Maria Bird-Browne

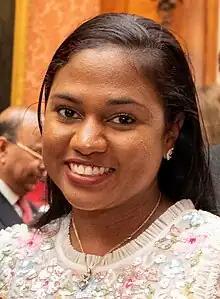

Maria Vanessa Bird-Browne (born 1991) is a politician in Antigua and Barbuda. She was elected as a member of the House of Representatives for St. John's Rural East in the Parliament of Antigua and Barbuda in 2018, becoming the youngest lawmaker in the country. She is the country's minister for housing, lands, and urban renewal.